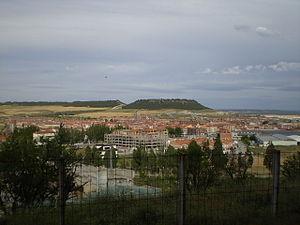
La Cistérniga est une commune de la province de Valladolid dans la communauté autonome de Castille-et-León en Espagne.